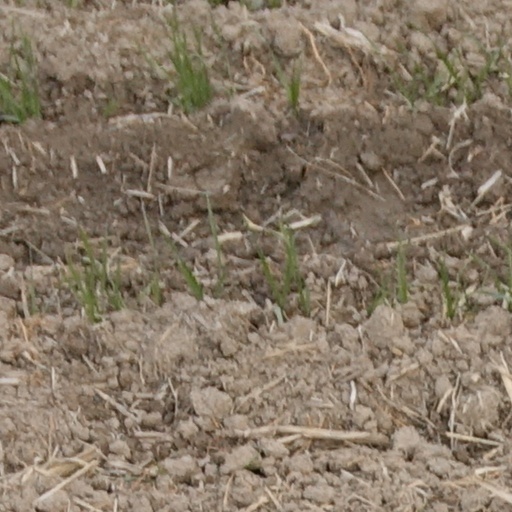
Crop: wheat